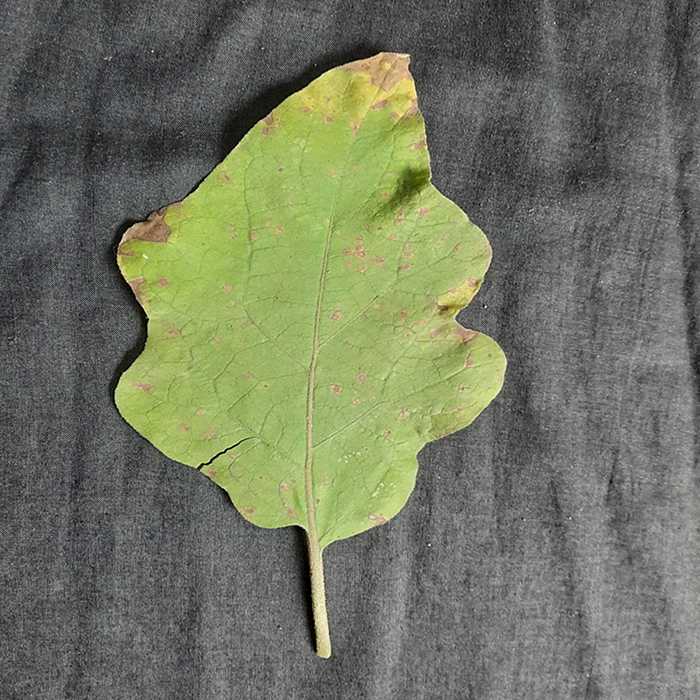
Plant: Eggplant
Label: Eggplant Cercopora leaf spot